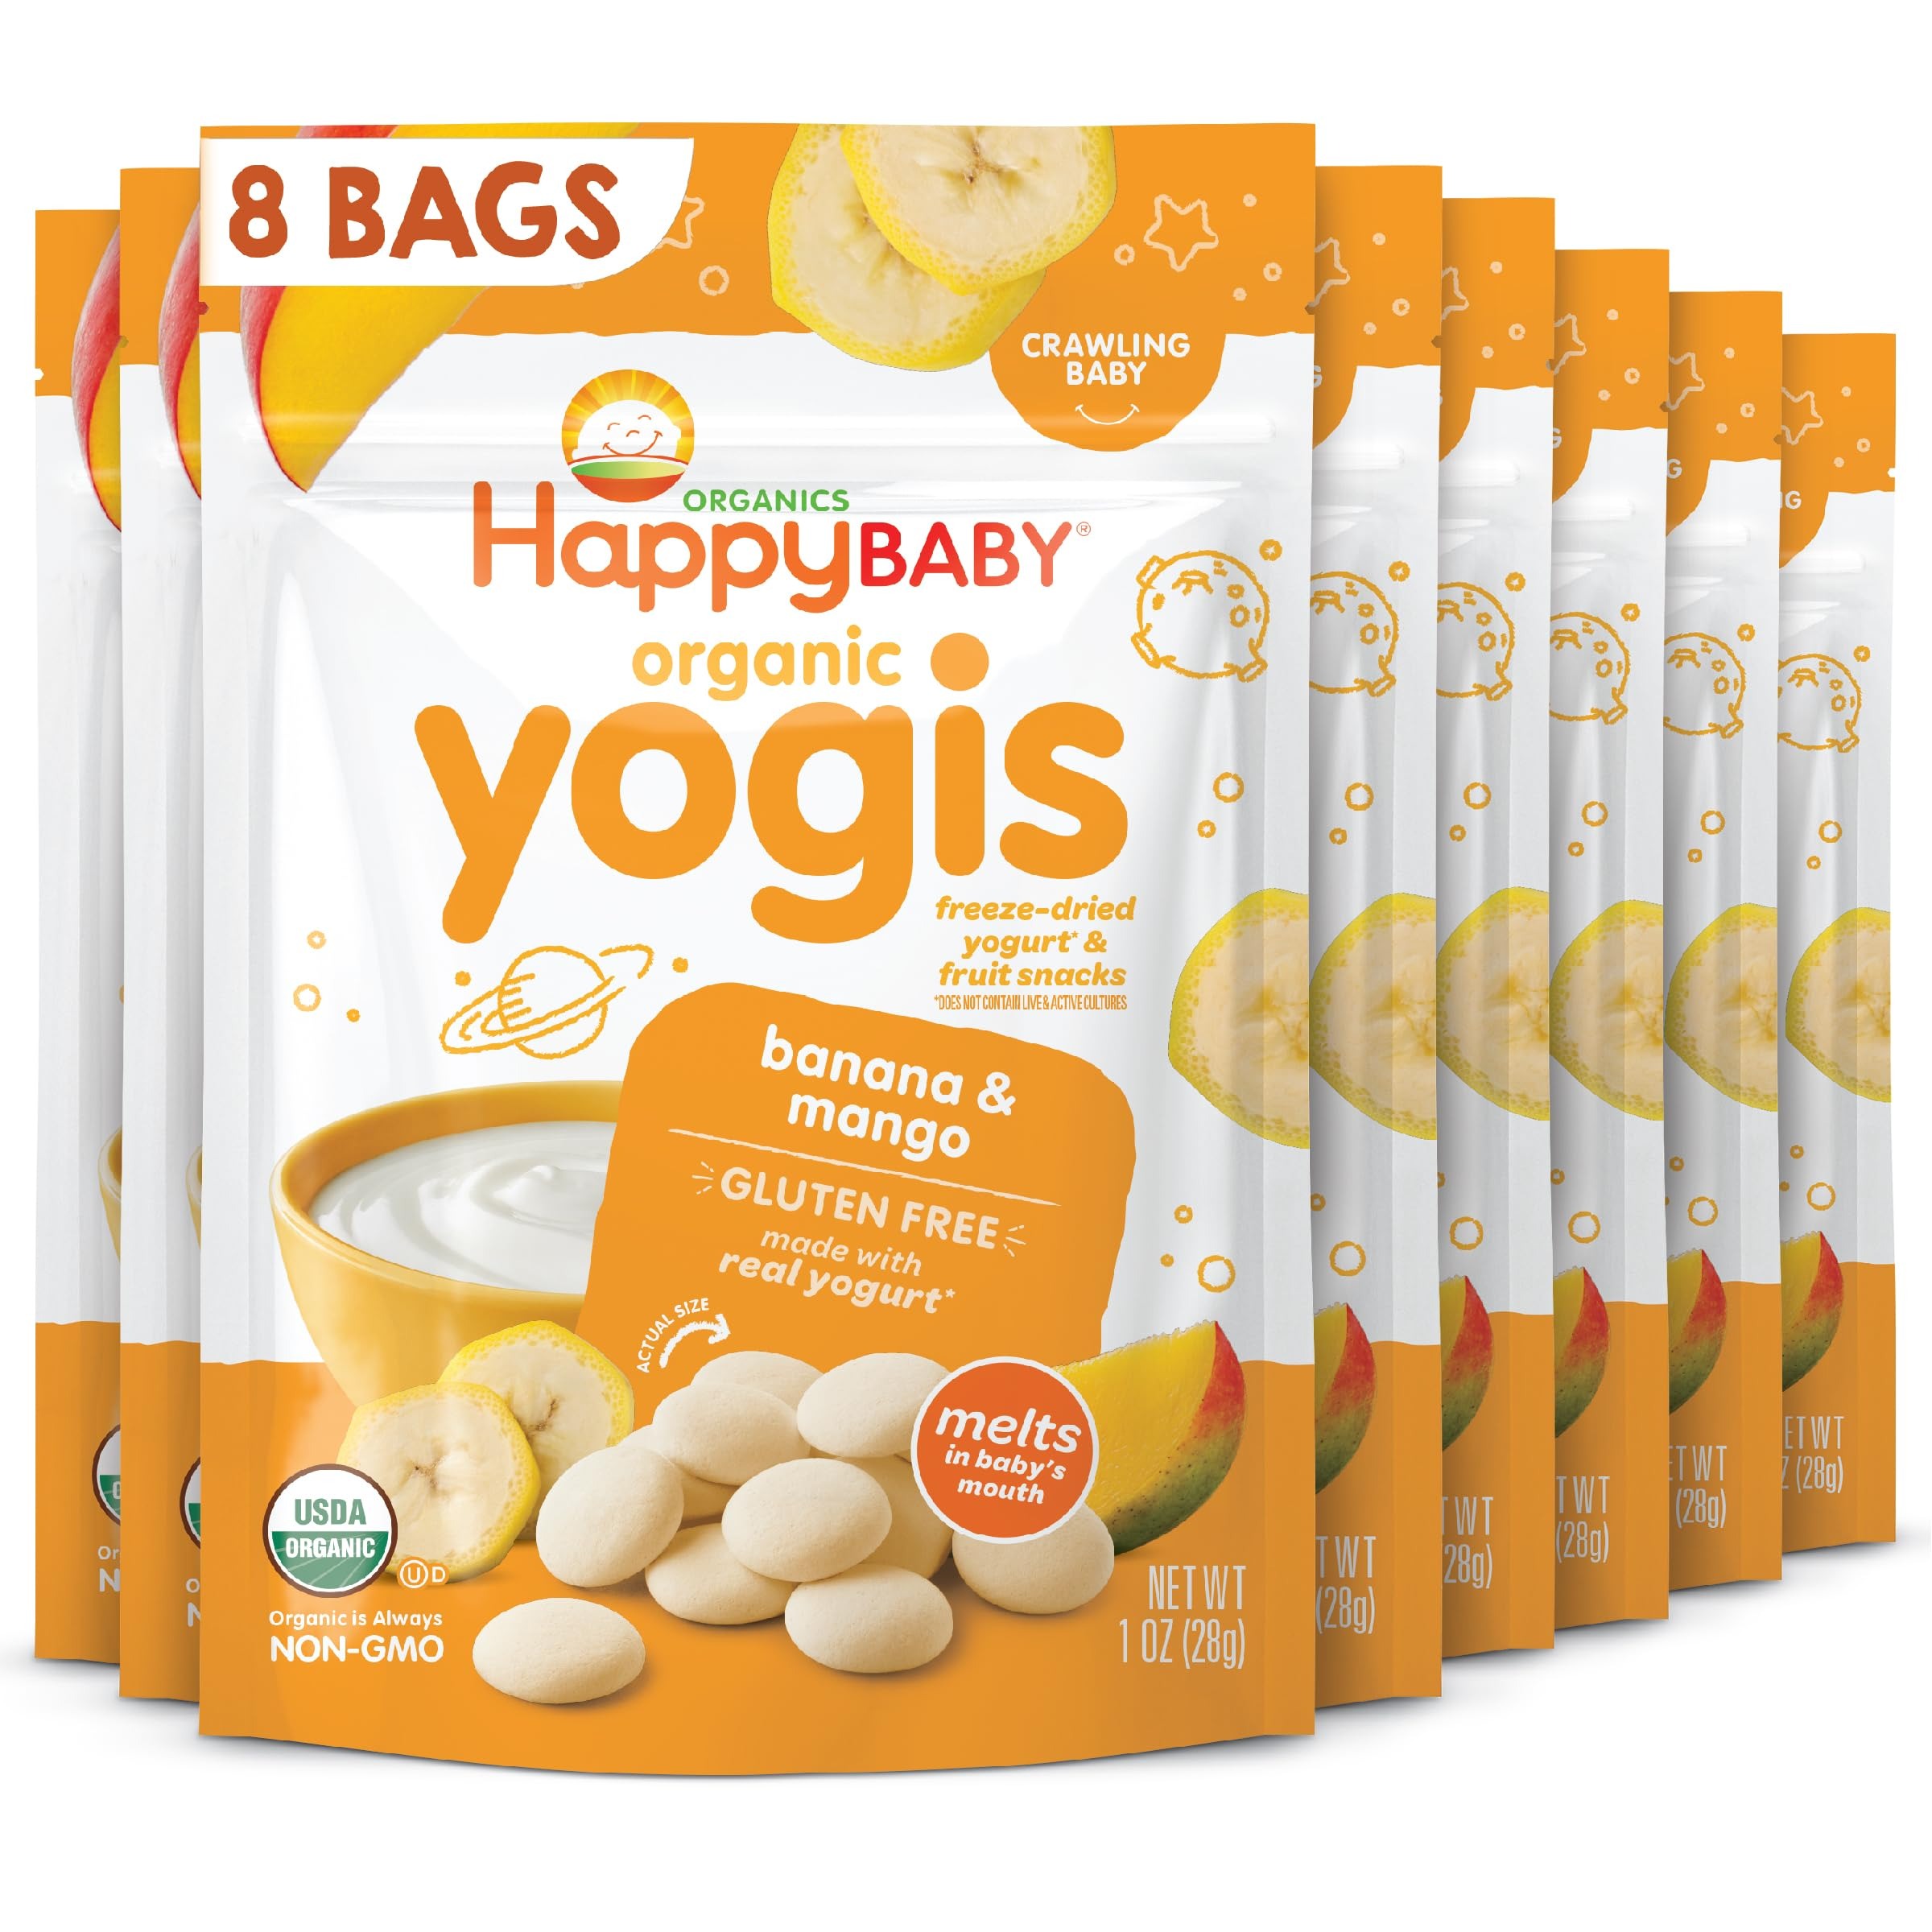
Item Name: Happy Baby Organics Yogis Freeze-Dried Yogurt & Fruit Snacks, Banana & Mango, 1 Ounce Bag (Pack of 8) packaging may vary
Bullet Point 1: ORGANIC YOGIS: Little drops of goodness made with real organic yogurt* and organic fruit, Happy Baby Yogis are melt-in-your-mouth, freeze-dried yogurt* drops that provide babies and toddlers with a delicious snack that you can feel good about. Designed to encourage self-feeding, these melts are made for crawling babies. *Does not contain live & active cultures
Bullet Point 2: ORGANIC SNACKS FOR BABY: Happy Baby goes beyond baby food with delicious Superfood Puffs, melts, Snackers, and Teethers. Our products are carefully crafted for baby's stages of development, supporting skills like self-feeding and developing their pincer grasp
Bullet Point 3: HAPPY BABY: We provide organic, delicious options for your baby's nutritional journey; Happy Baby offers baby food pouches, teething wafers, baby snacks and more made for your little one's age & stage
Bullet Point 4: HAPPY FAMILY ORGANICS: We are on a mission to change the trajectory of children's health through nutrition; We provide age and stage appropriate premium organic food products for baby, tot, kid, and mama
Bullet Point 5: OUR HAPPY PROMISE: All products are certified USDA organic and made with non-GMO ingredients grown without the use of toxic persistent pesticides
Value: 8.0
Unit: Ounce

Price: 5.19